6th Cuirassier Regiment (France)

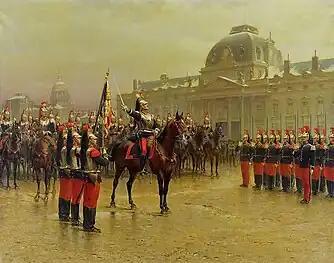
Colonel de la Rochetulon presenting to the recruits the flag of the 6th regiment of cuirassiers in front of the Ecole Militaire of Paris in 1887

The 6th Cuirassier Regiment was an ancient French cavalry regiment. It has since merged with the 12th Cuirassier Regiment to form the 6th-12th Cuirassier Regiment.